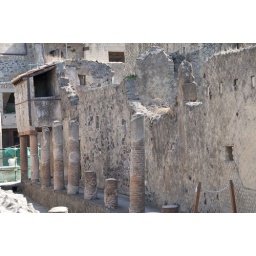
De opgraving van het antieke Herculaneum, dat bij de uitbarsting van de Vesuvius in 79 n.C. door lava werd bedekt.